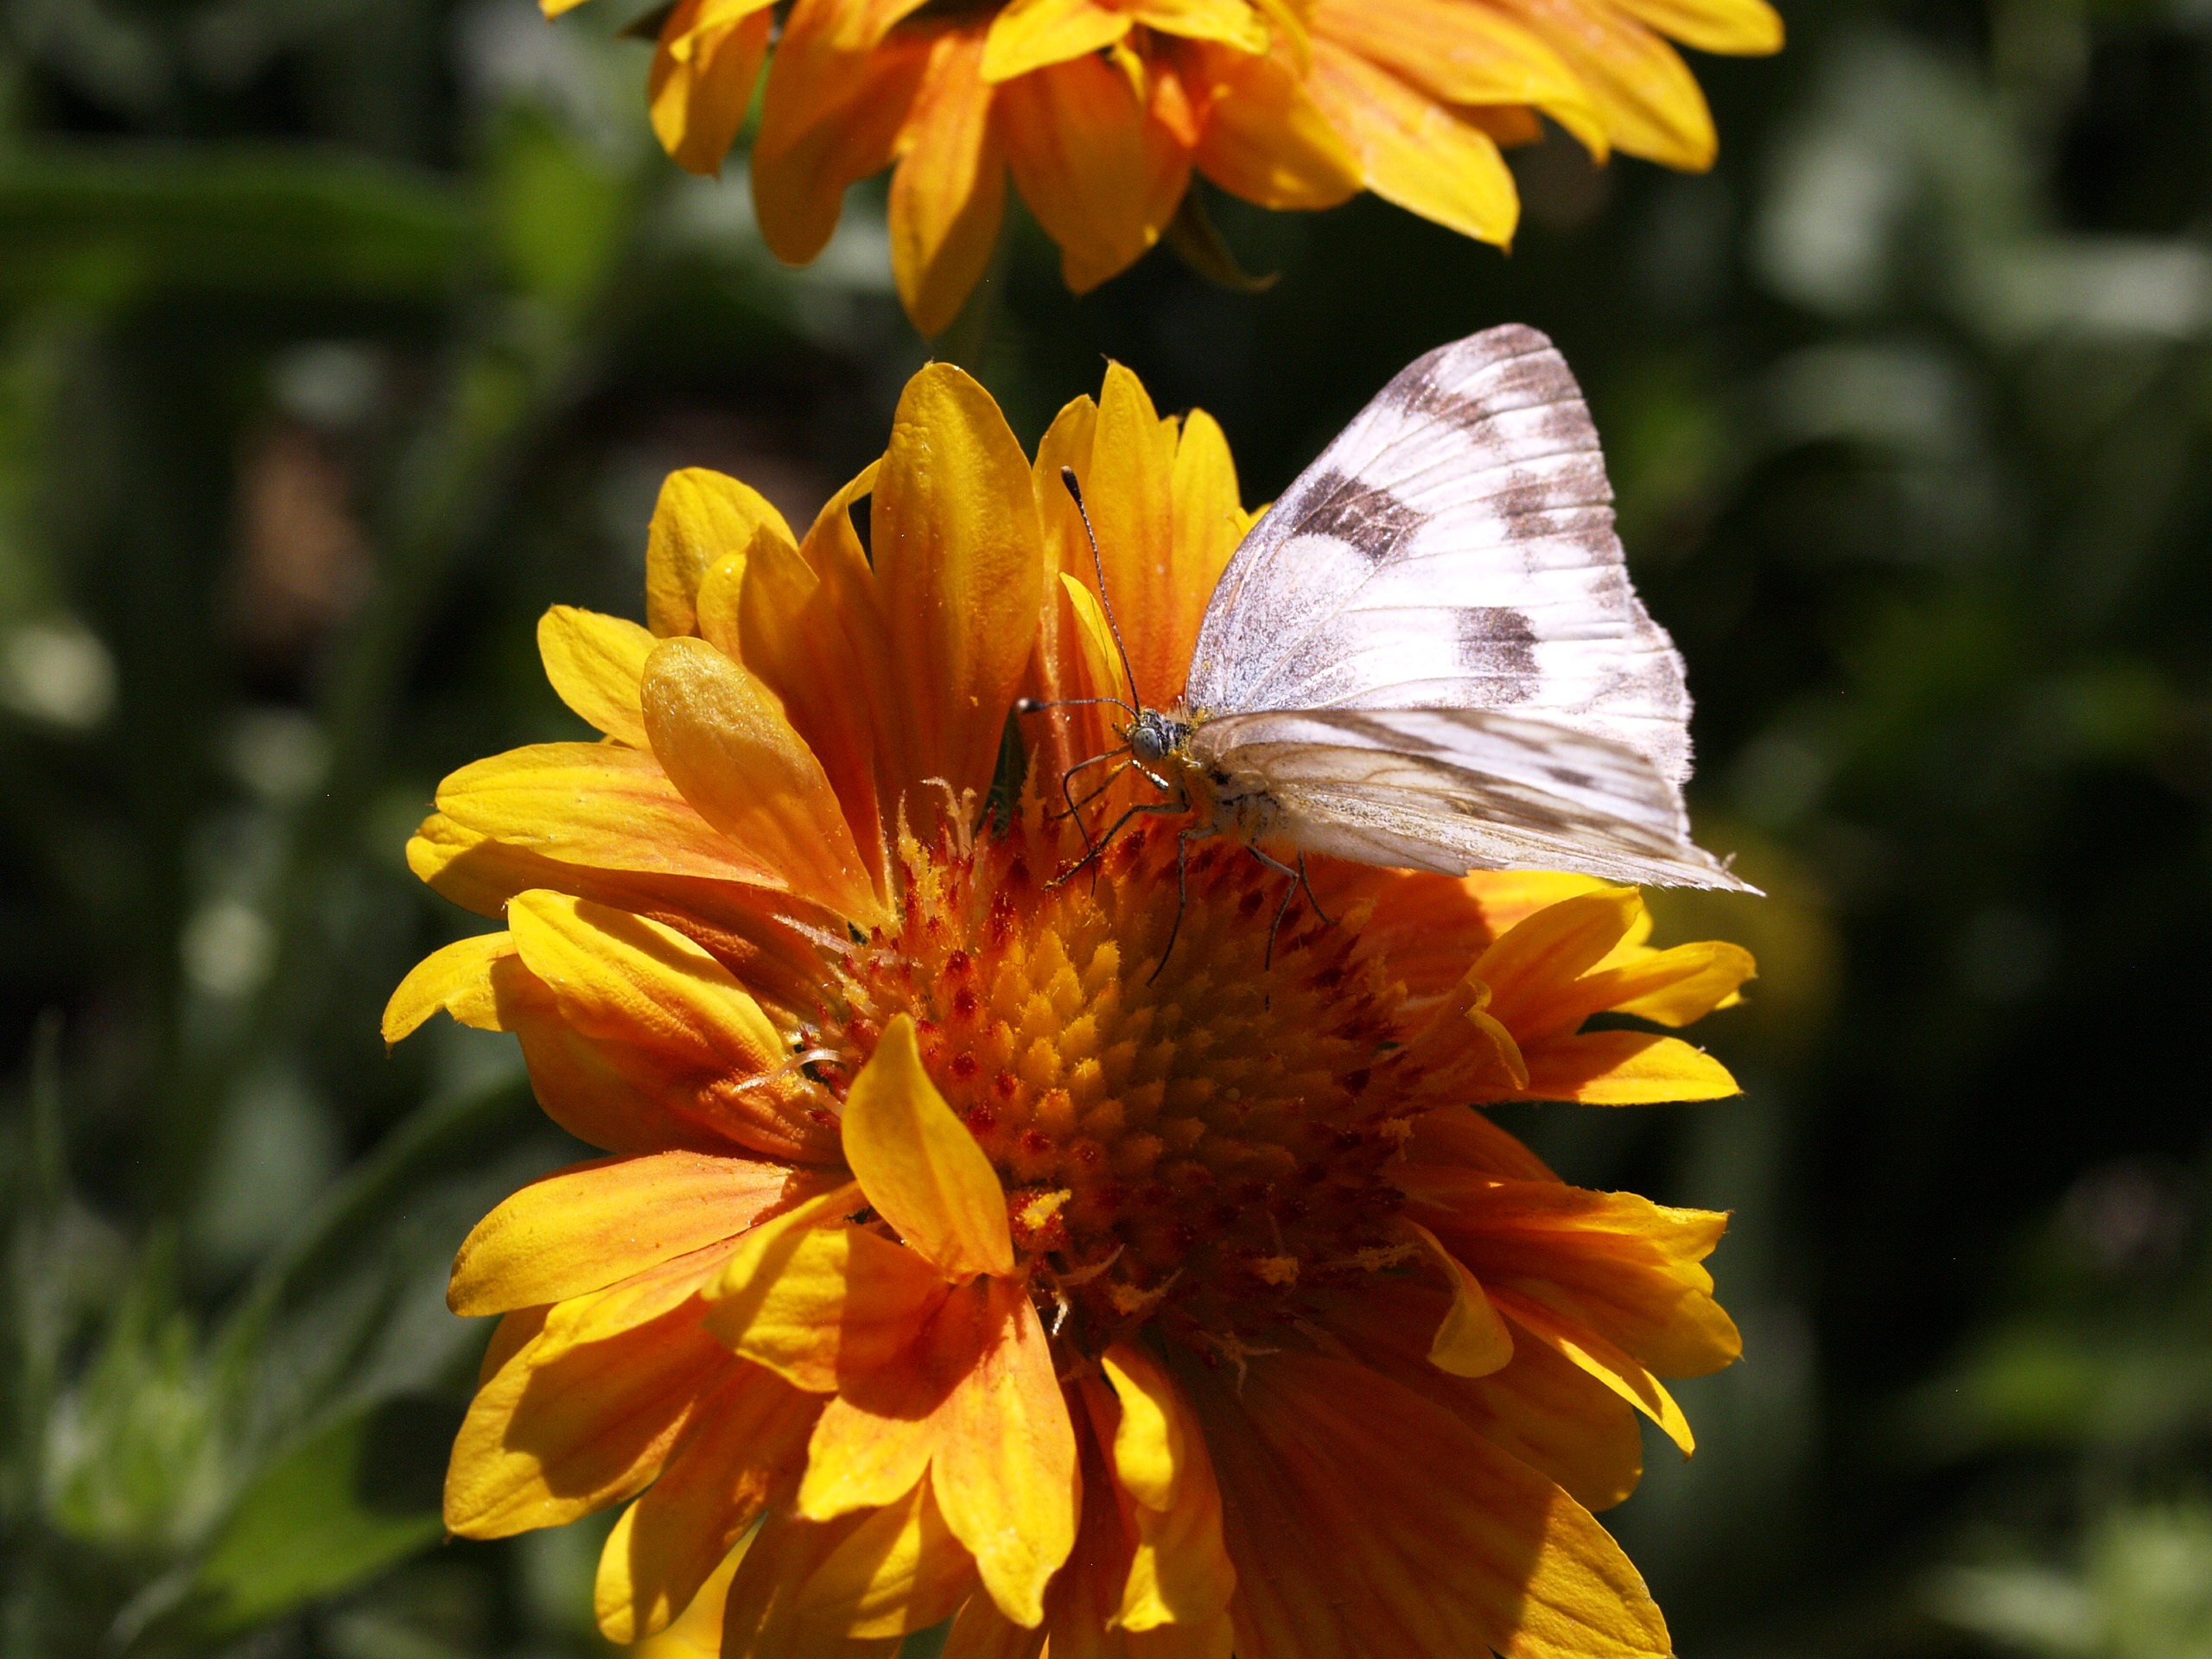
nature, plant, prairie, flower, petal, insect, macro, autumn, botany, butterfly, yellow, flora, fauna, invertebrate, wildflower, close up, bee, nectar, macro photography, flowering plant, honey bee, daisy family, pollinator, annual plant, land plant, moths and butterflies